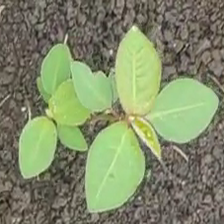
Weed species: Moti_dudhi(Euphorbia_geneculata_L)